Triple 9

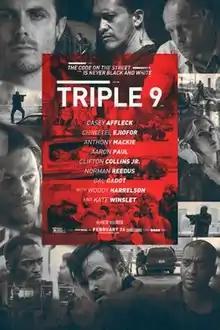
Theatrical release poster

Triple 9 is a 2016 American heist action thriller film directed by John Hillcoat and written by Matt Cook. The film stars an ensemble cast featuring Casey Affleck, Chiwetel Ejiofor, Anthony Mackie, Aaron Paul, Clifton Collins Jr., Norman Reedus, Teresa Palmer, Michael K. Williams, Gal Gadot, Woody Harrelson, and Kate Winslet.